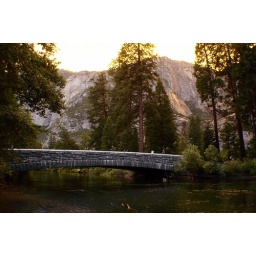
bridge over river (unknown)